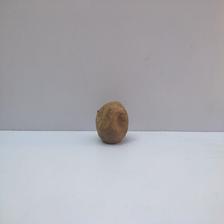
Size: Spoiled